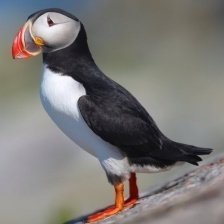
Species: PUFFIN
Scientific name: FRATERCULA